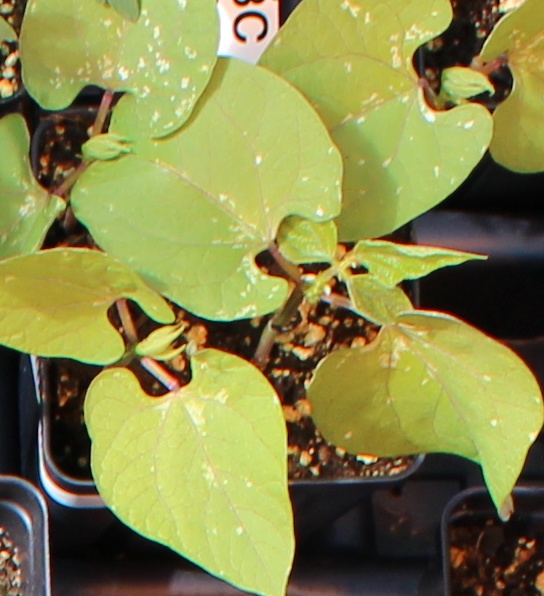
Label: Blackbean